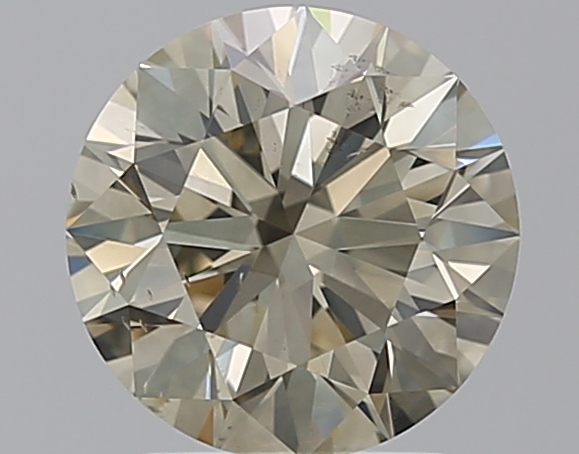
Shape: round
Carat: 2.01
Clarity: SI1
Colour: N
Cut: EX
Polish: EX
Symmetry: EX
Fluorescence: N
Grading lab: GIA
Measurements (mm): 8.04 x 8.07 x 5.01